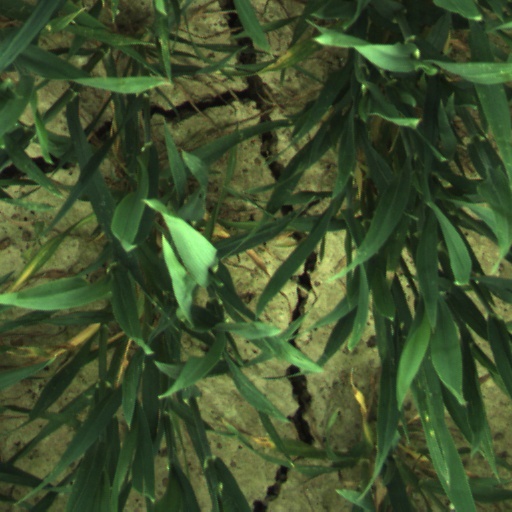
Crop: wheat